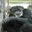
Label: chimpanzee